Cam Newton

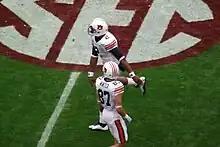
Newton (top) warming up prior to the 2010 Iron Bowl

On October 23, Newton led Auburn to a 24–17 victory over the LSU Tigers. He rushed for a season-high 217 yards in the game, giving him 1,077 yards for the season, and set the SEC record for yards rushing in a season by a quarterback—a record previously held by Auburn quarterback Jimmy Sidle that had stood for over 40 years. After this game, Newton became just the second quarterback to rush for over 1,000 yards in the conference's history. He also broke Pat Sullivan's school record for most touchdowns in a single season, a record that had stood since 1971, with 27. Both of these records were broken on the same play: a 49-yard touchdown run in which Newton escaped two tackles, corrected himself with his arm, eluded two additional tackles, and dragged a defender into the endzone for the touchdown. The play was described as Newton's "Heisman moment". Auburn received its first No. 1 overall BCS ranking, and Newton was listed as the overall favorite for the Heisman. In the following game against Ole Miss, Newton scored on a 20-yard receiving touchdown on a pass from Kodi Burns on a trick play.